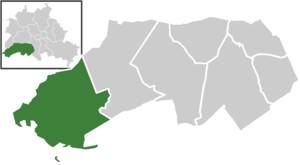
Wannsee
Wannsees beliggenhed i Berlin og i Steglitz-Zehlendorf.
Wannsee er et område i bydelen Steglitz-Zehlendorf i Berlin, Tyskland. Området har sit navn efter søen Großer Wannsee.